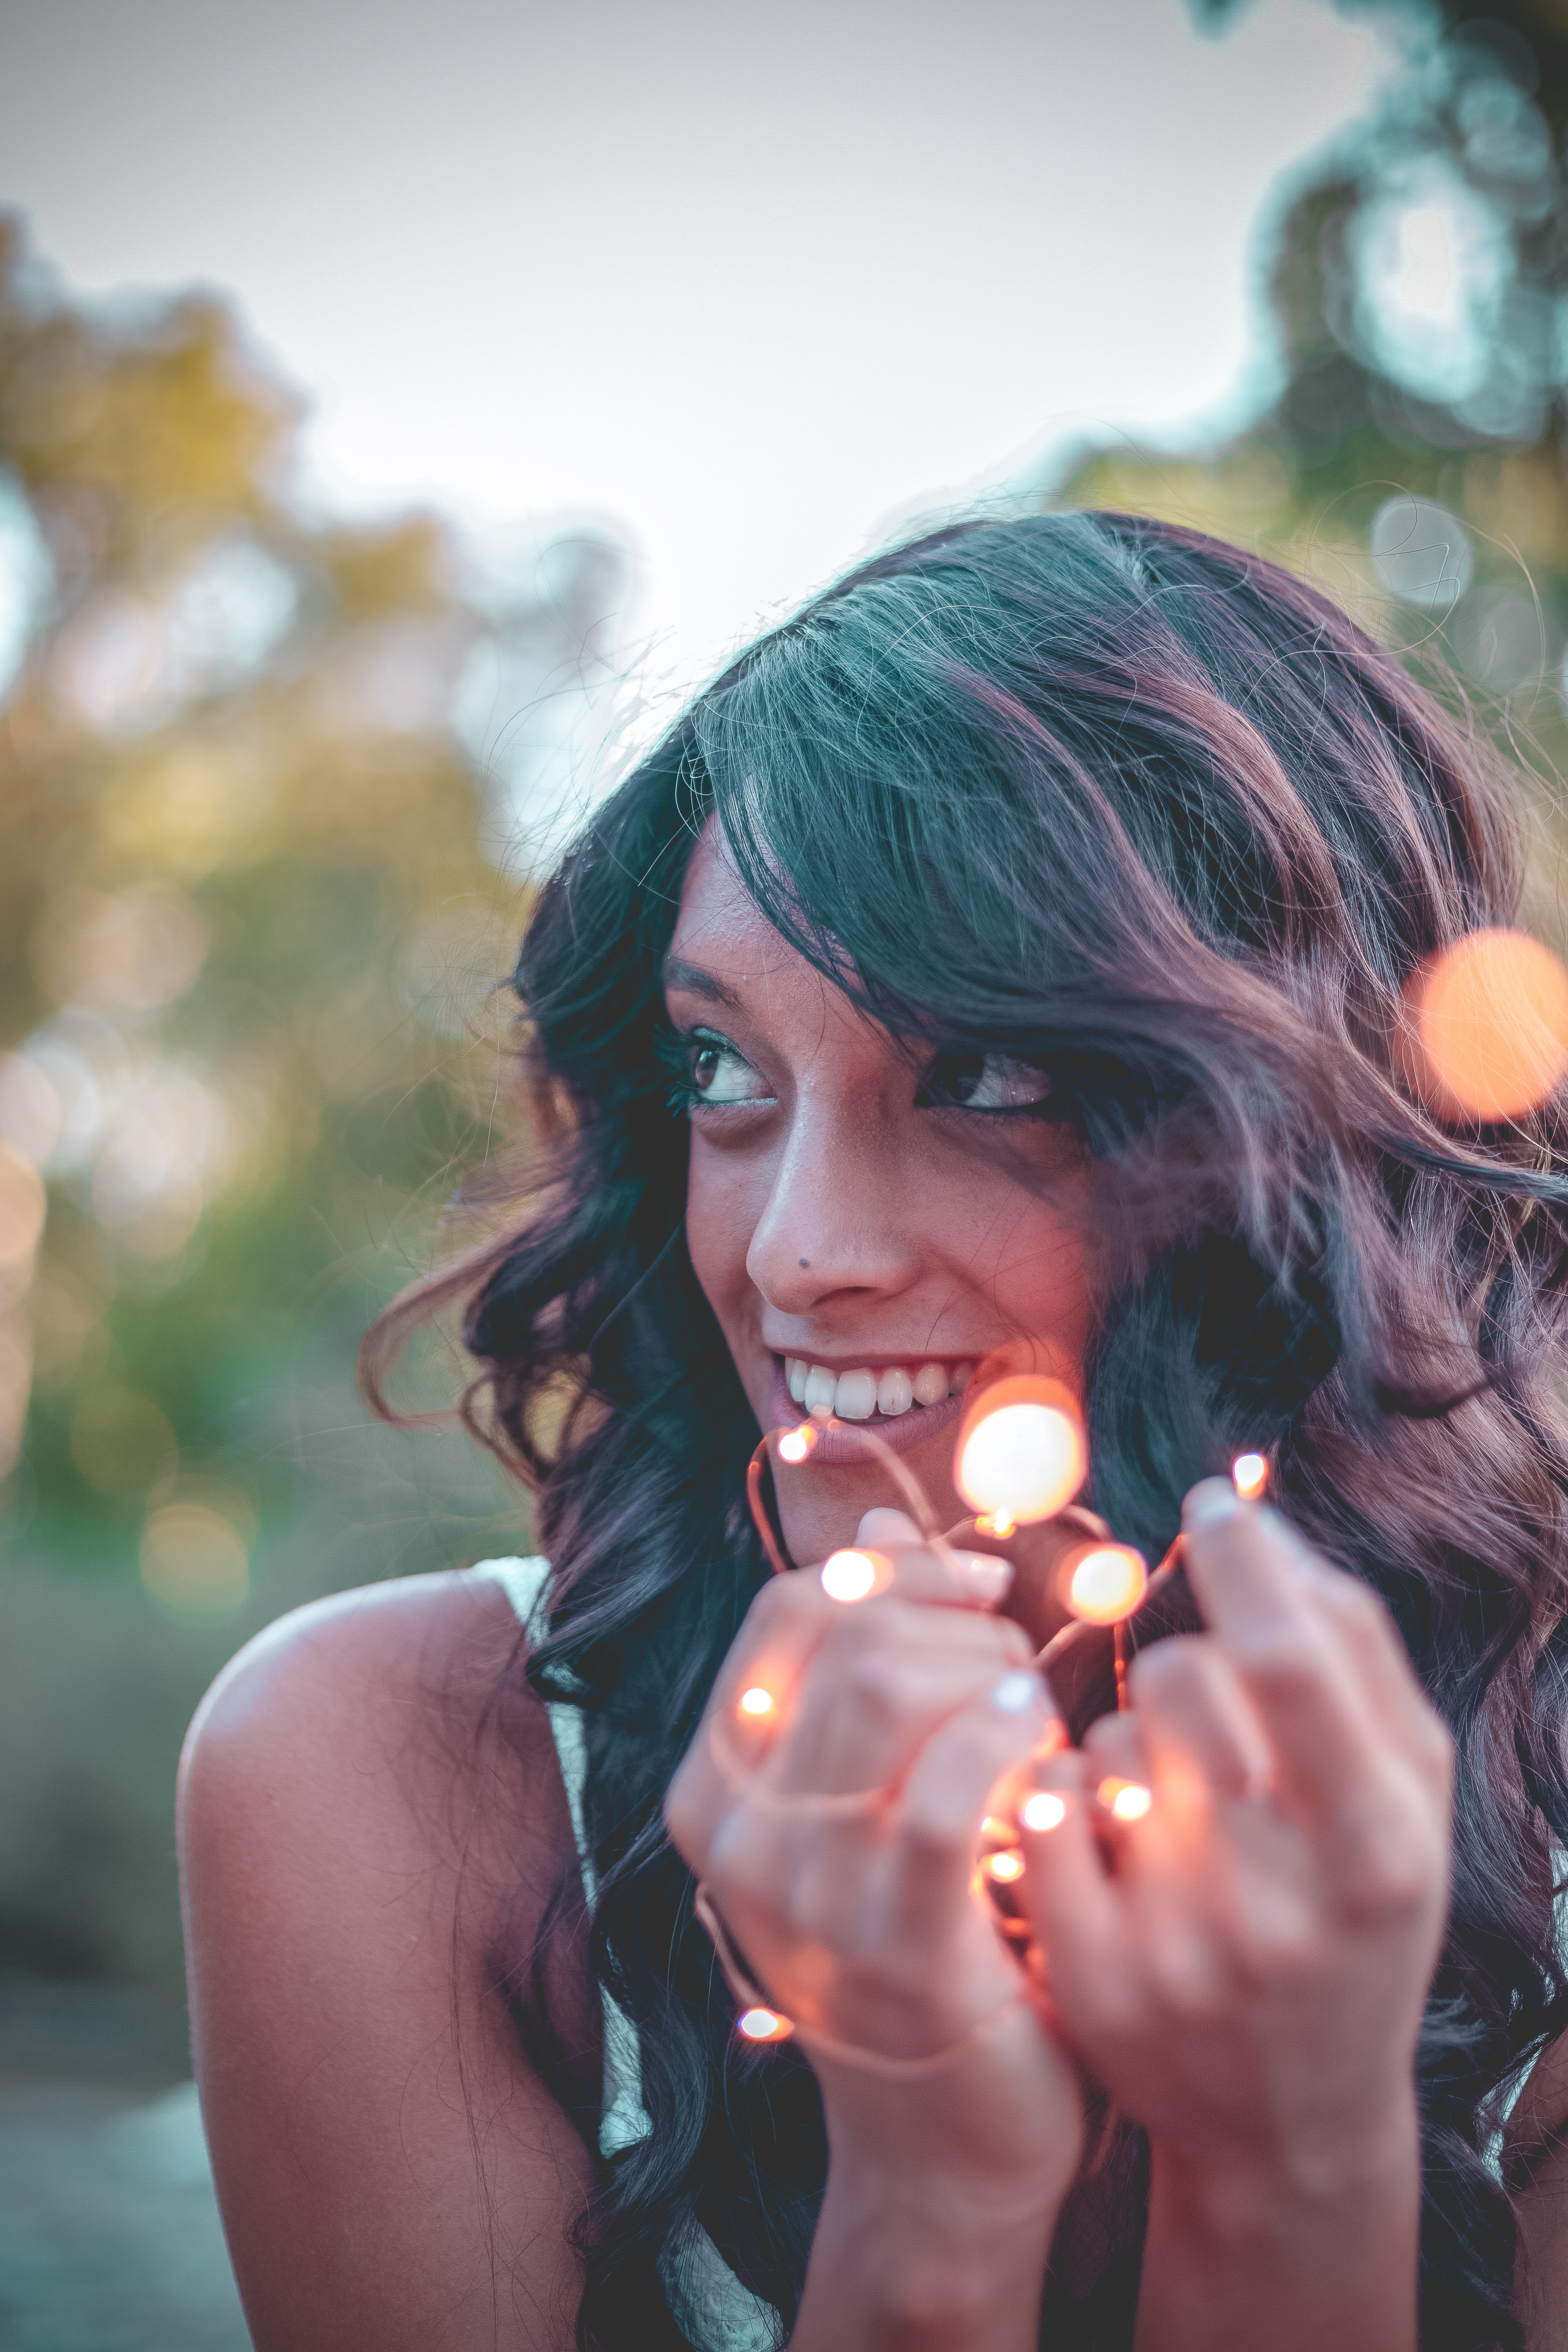
hair, face, beauty, lip, pink, fun, eye, mouth, smile, photography, summer, black hair, sunlight, plant, brown hair, long hair, fashion accessory, performance